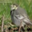
Label: bird